Leaving Atlanta

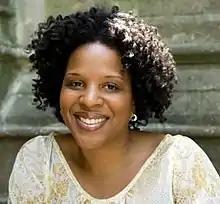
Tayari Jones, author of "Leaving Atlanta".

"Leaving Atlanta" focuses on three fictional students at Oglethorpe Elementary School: Tasha Baxter, Rodney Green, and Octavia Fuller. Jones chose to use children's perspectives for her novel, "to make a record of how life was for those of us who were too young to understand the complicated social and political landscape of Atlanta, the 'city too busy to hate.'” "Leaving Atlanta" explores the interconnectedness of age, race, class, and politics in the proclaimed "Black Mecca" during the Atlanta Child Murders.